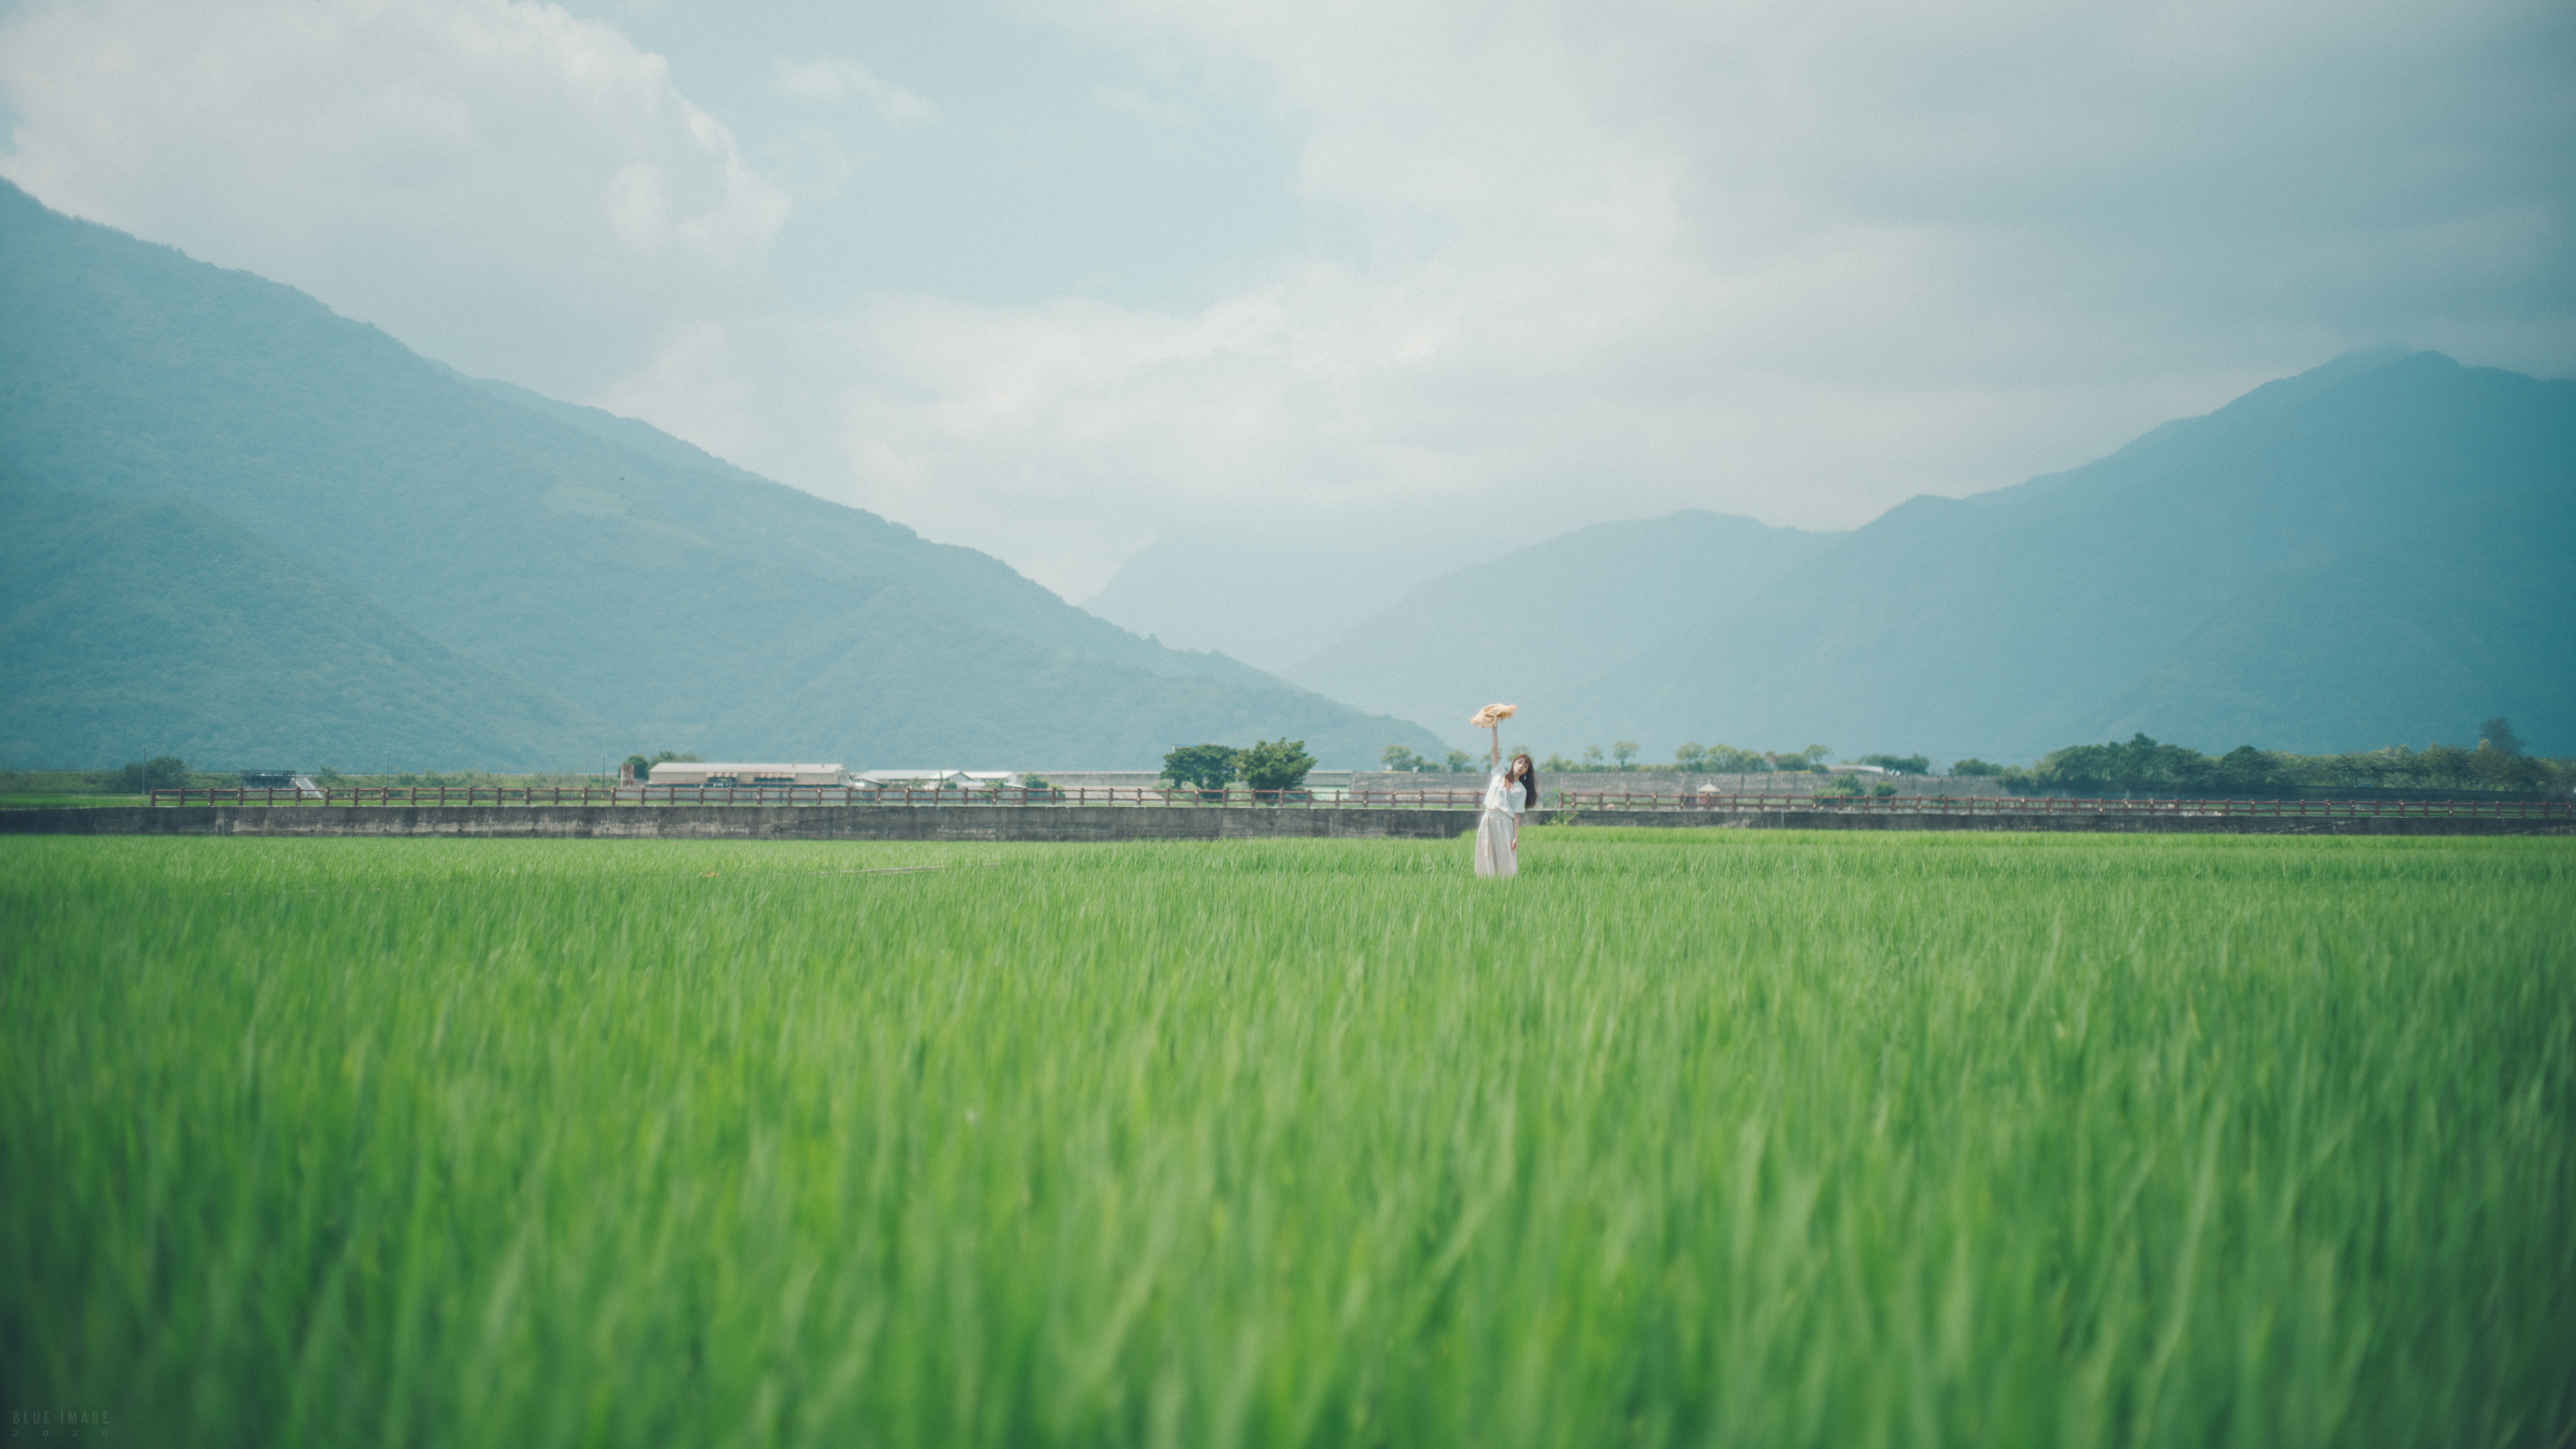
women, model, people, girl, photography, asian, farm, agriculture, plain, field, paddy field, highland, mountain range, grassland, land lot, plantation, mountain, rural area, grass family, crop, hill station, meadow, pasture, ridge, prairie, cash crop, valley, alps